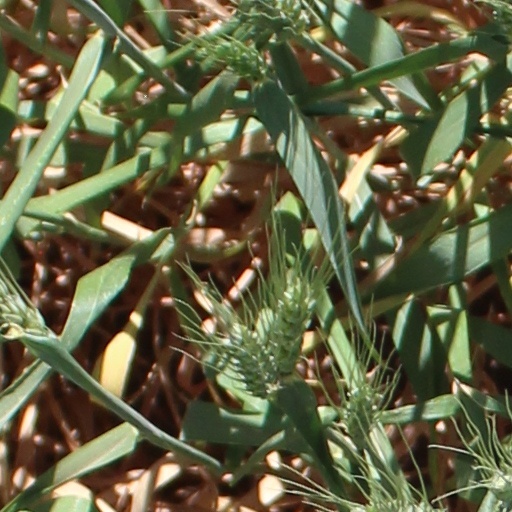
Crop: wheat